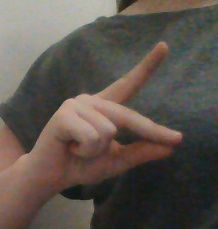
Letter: ta